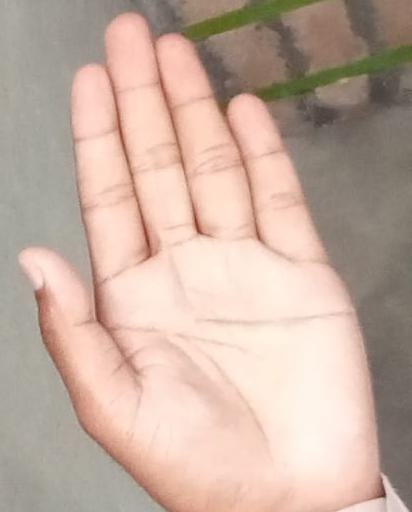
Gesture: stop